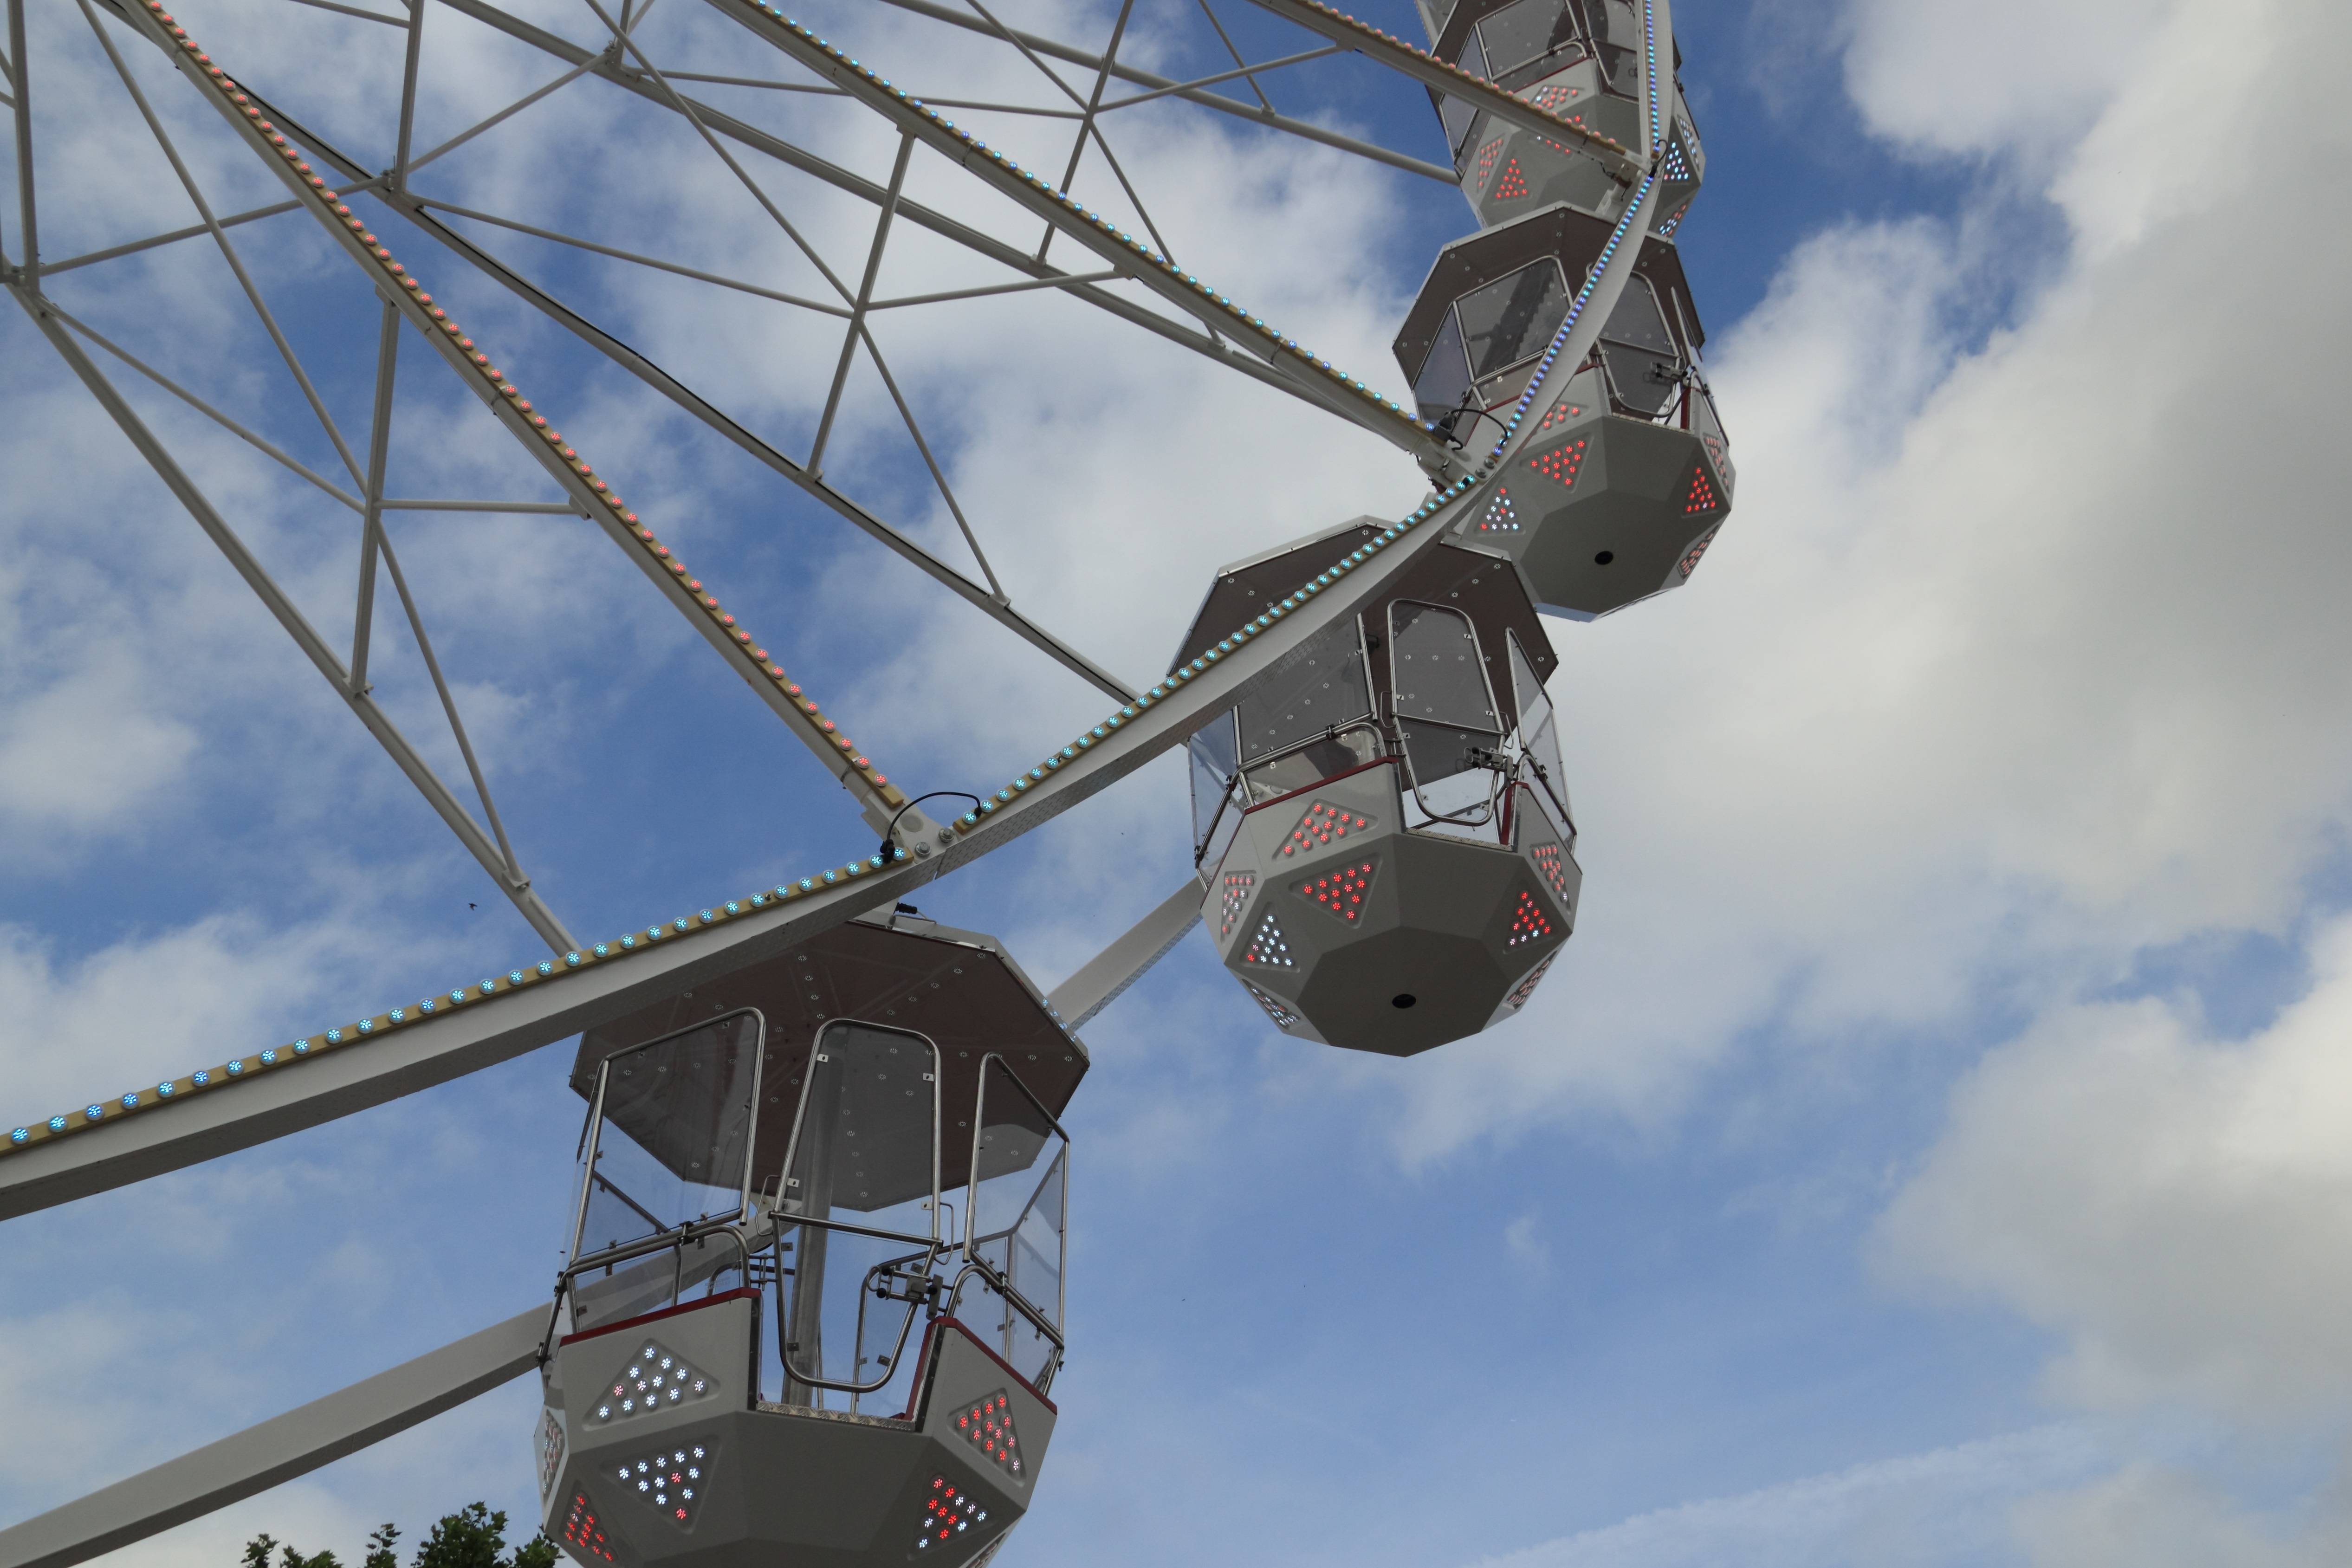
wheel, aircraft, vehicle, ferris wheel, aviation, mast, flight, helicopter, cable car, 2016, netherlands, tourist attraction, ferris, fair, nijmegen, atmosphere of earth